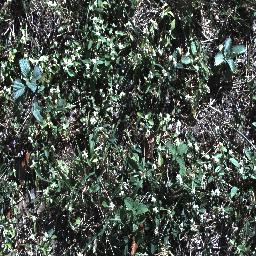
Label: snake_weed